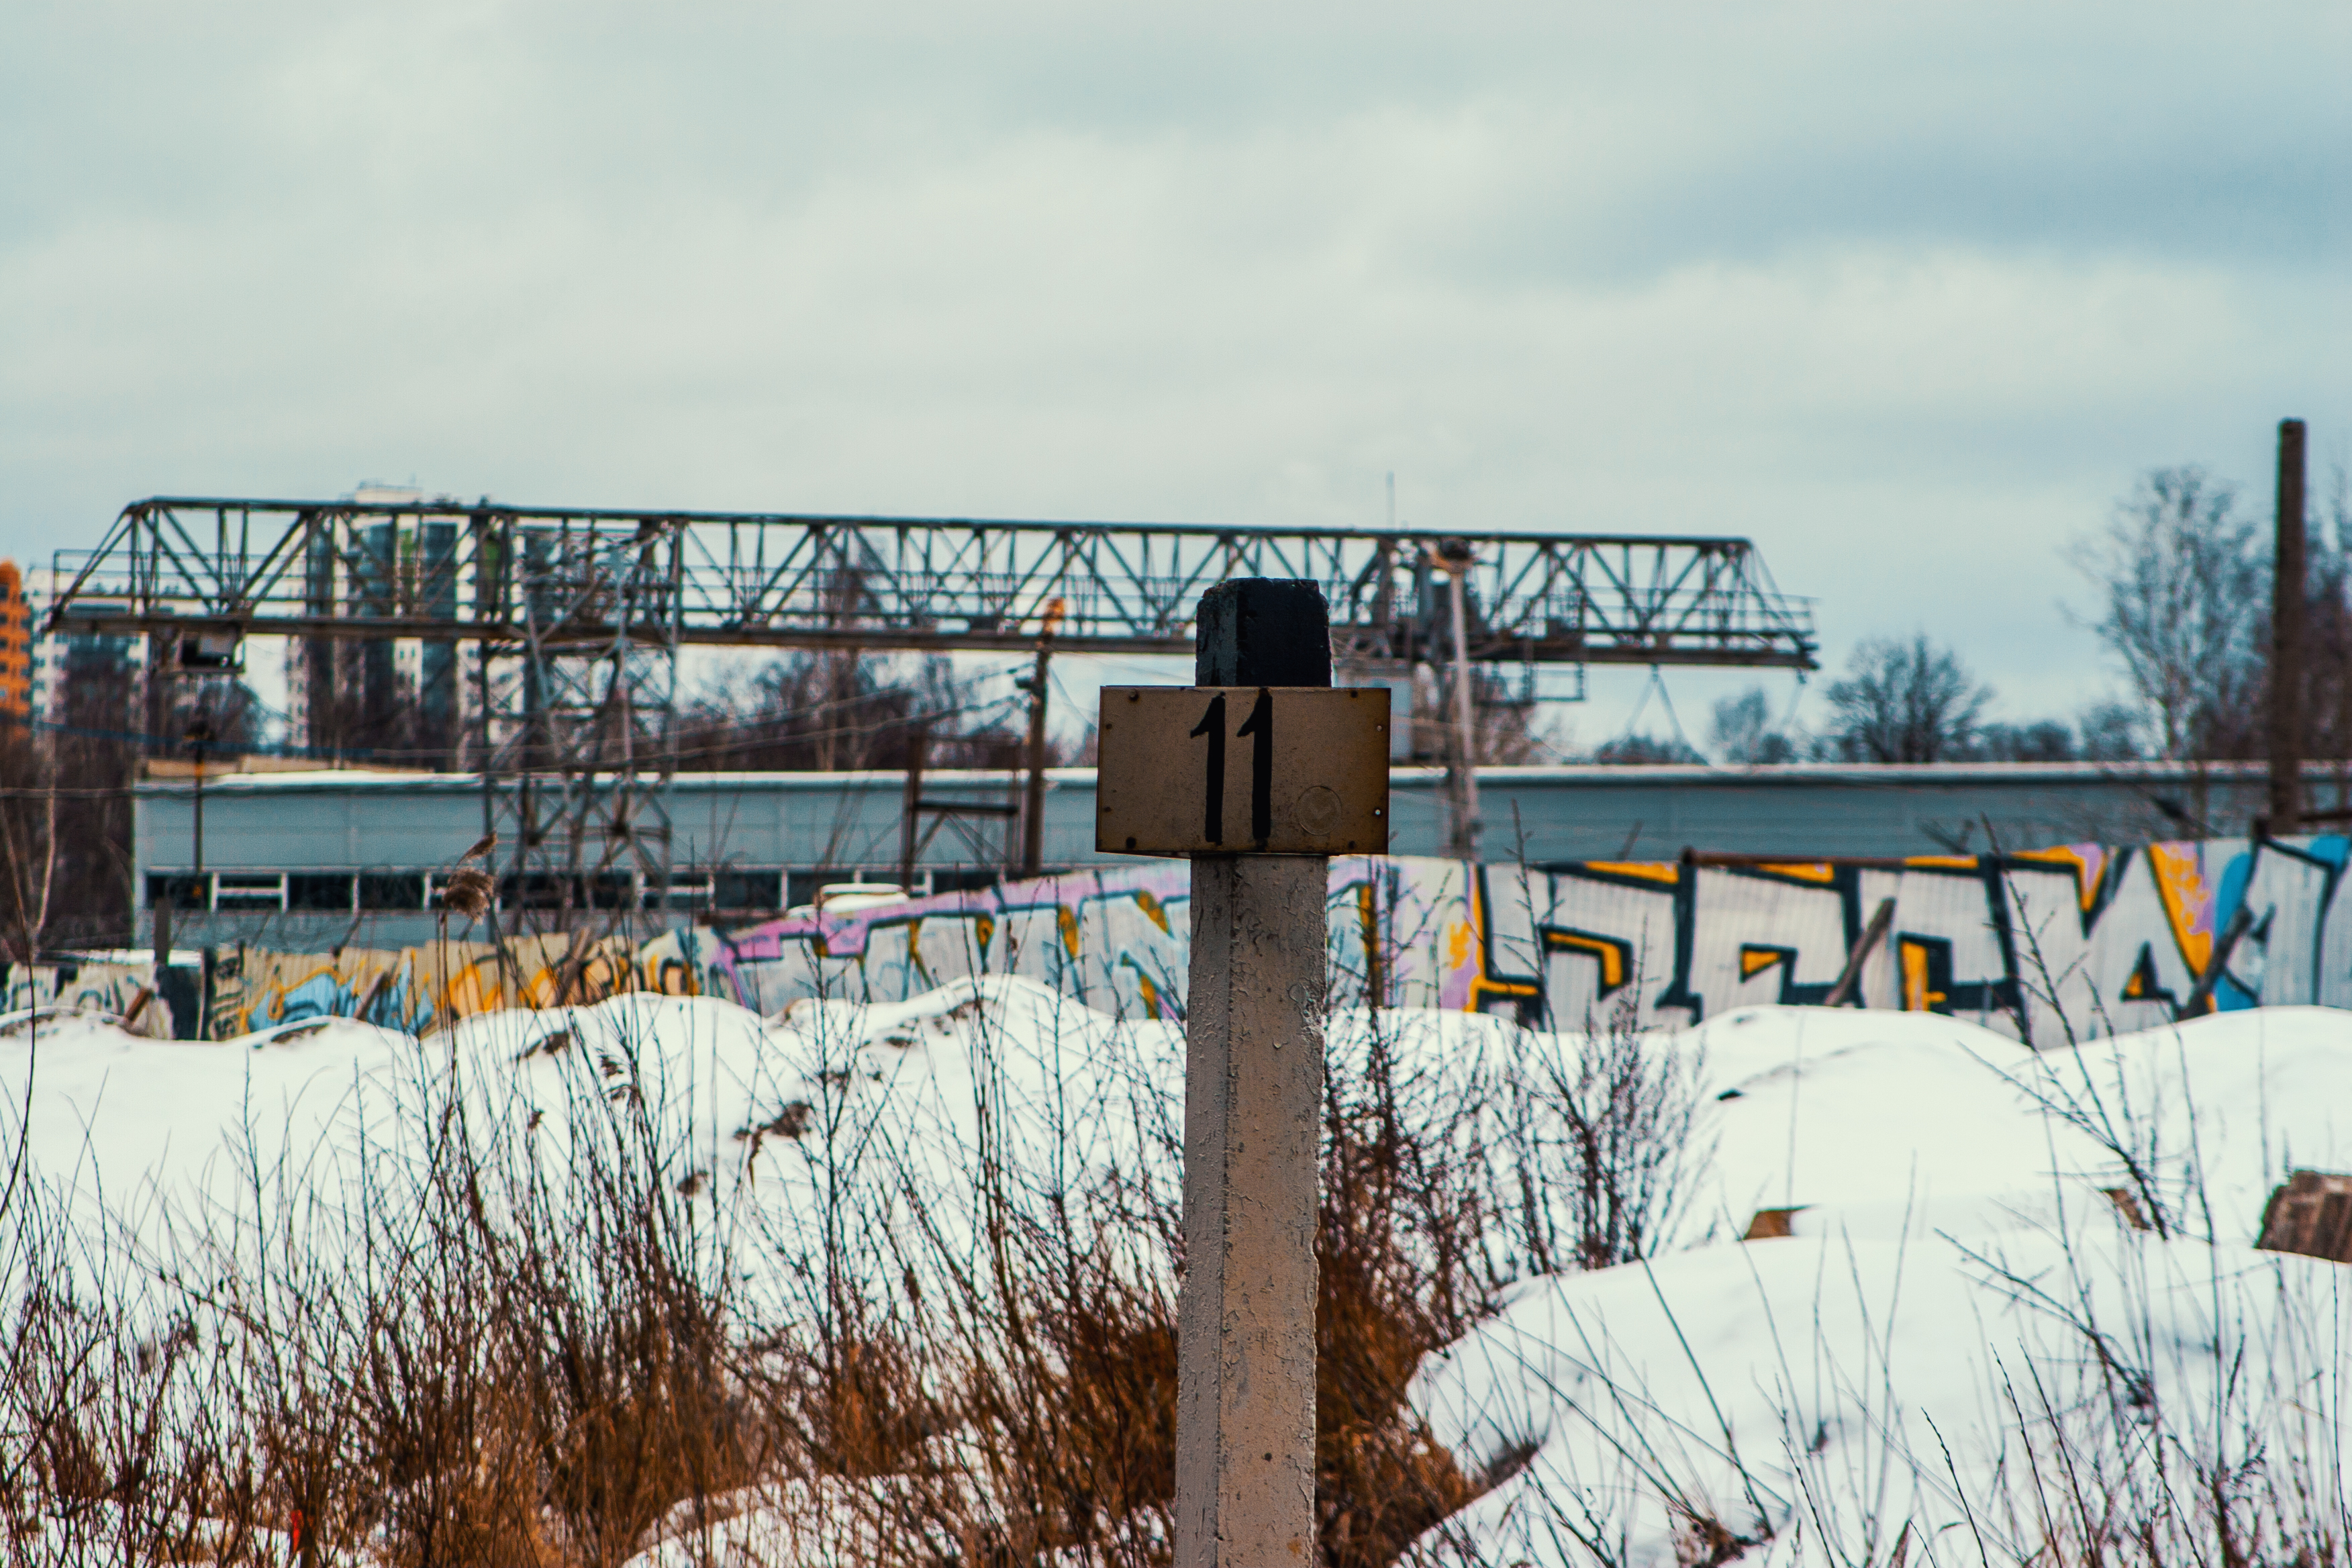
images, sky, plant, snow, cloud, body of water, tree, electricity, waterway, landscape, grass, bridge, road, fence, winter, city, freezing, roof, overhead power line, metal, event, twig, signage, rolling, reflection, pole, graffiti, track, public utility, nonbuilding structure, font, sign, frost, girder bridge, railway, transport, suburb, street sign